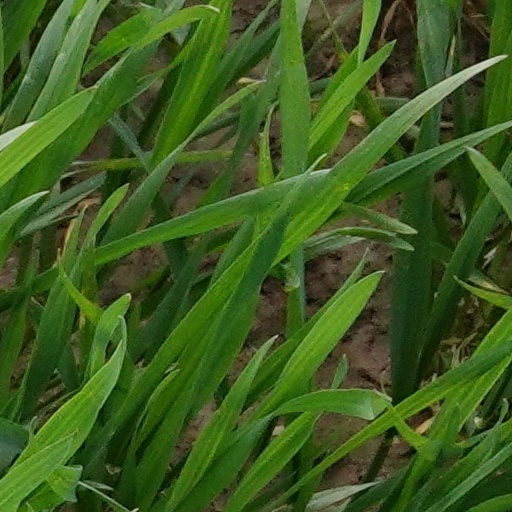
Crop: wheat